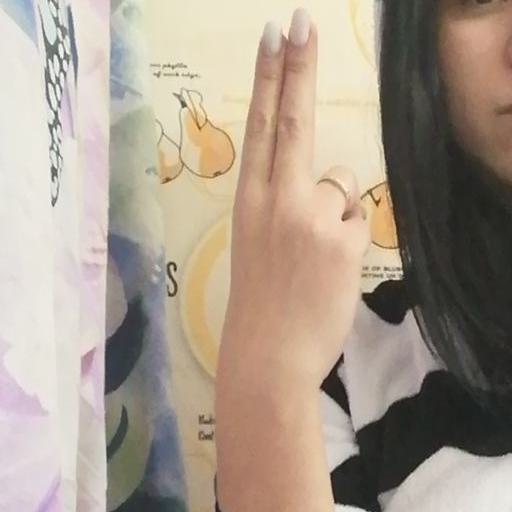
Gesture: two_up_inverted